Maria Whang

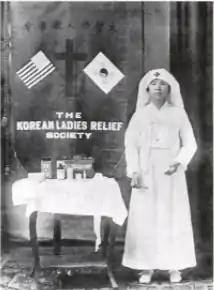
Maria Whang, The Korean Ladies Relief Society, c. 1919

Maria Whang (1865-1937) was a Korean-American educator and community organizer. In 1913, she became the first leader of the Korean Women's Association in the Territory of Hawaii. Whang was born in Pyongan Province, Korea. In 1905, she emigrated to Hawaii with her daughter and two sons. When they arrived in Hawaii, she told her son Ok Kang about her escape from her affluent husband who had many mistresses. Whang was a Methodist, and the church assisted her in moving to the United States. She felt that in Korea she was "not allowed to be anything", and desired the freedom she saw in the United States. She was an early educator of plantation children, and she established the Korean Women's Association ("Taehan Puinhoe") which merged in 1919 with the Korean Ladies Relief Society.